Revolutionary activity of Vladimir Lenin

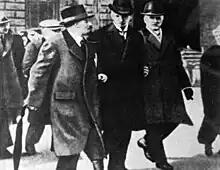
Lenin with Swedish socialists Ture Nerman and Carl Lindhagen in Stockholm, March 1917. Photo by Axel Malmström.

On arriving at Petrograd's Finland Station, Lenin was greeted by a crowd of Bolsheviks. There, he gave a speech condemning the Provisional Government, whom he believed to be bourgeoise and too similar to the former Tsarist administration, and again called for a Europe-wide proletariat revolution. Staying with his sister in the city, Anna Ilinichna, the following day he visited the graves of his deceased mother and sister Olga at Volkovo Cemetery. Over the following days he spoke at Bolshevik meetings; at a meeting in the Tauride Palace he lambasted those who wanted reconciliation with the Mensheviks and revealed his "April Theses", an outline of his plans for the Bolsheviks which he had written on the journey from Switzerland.